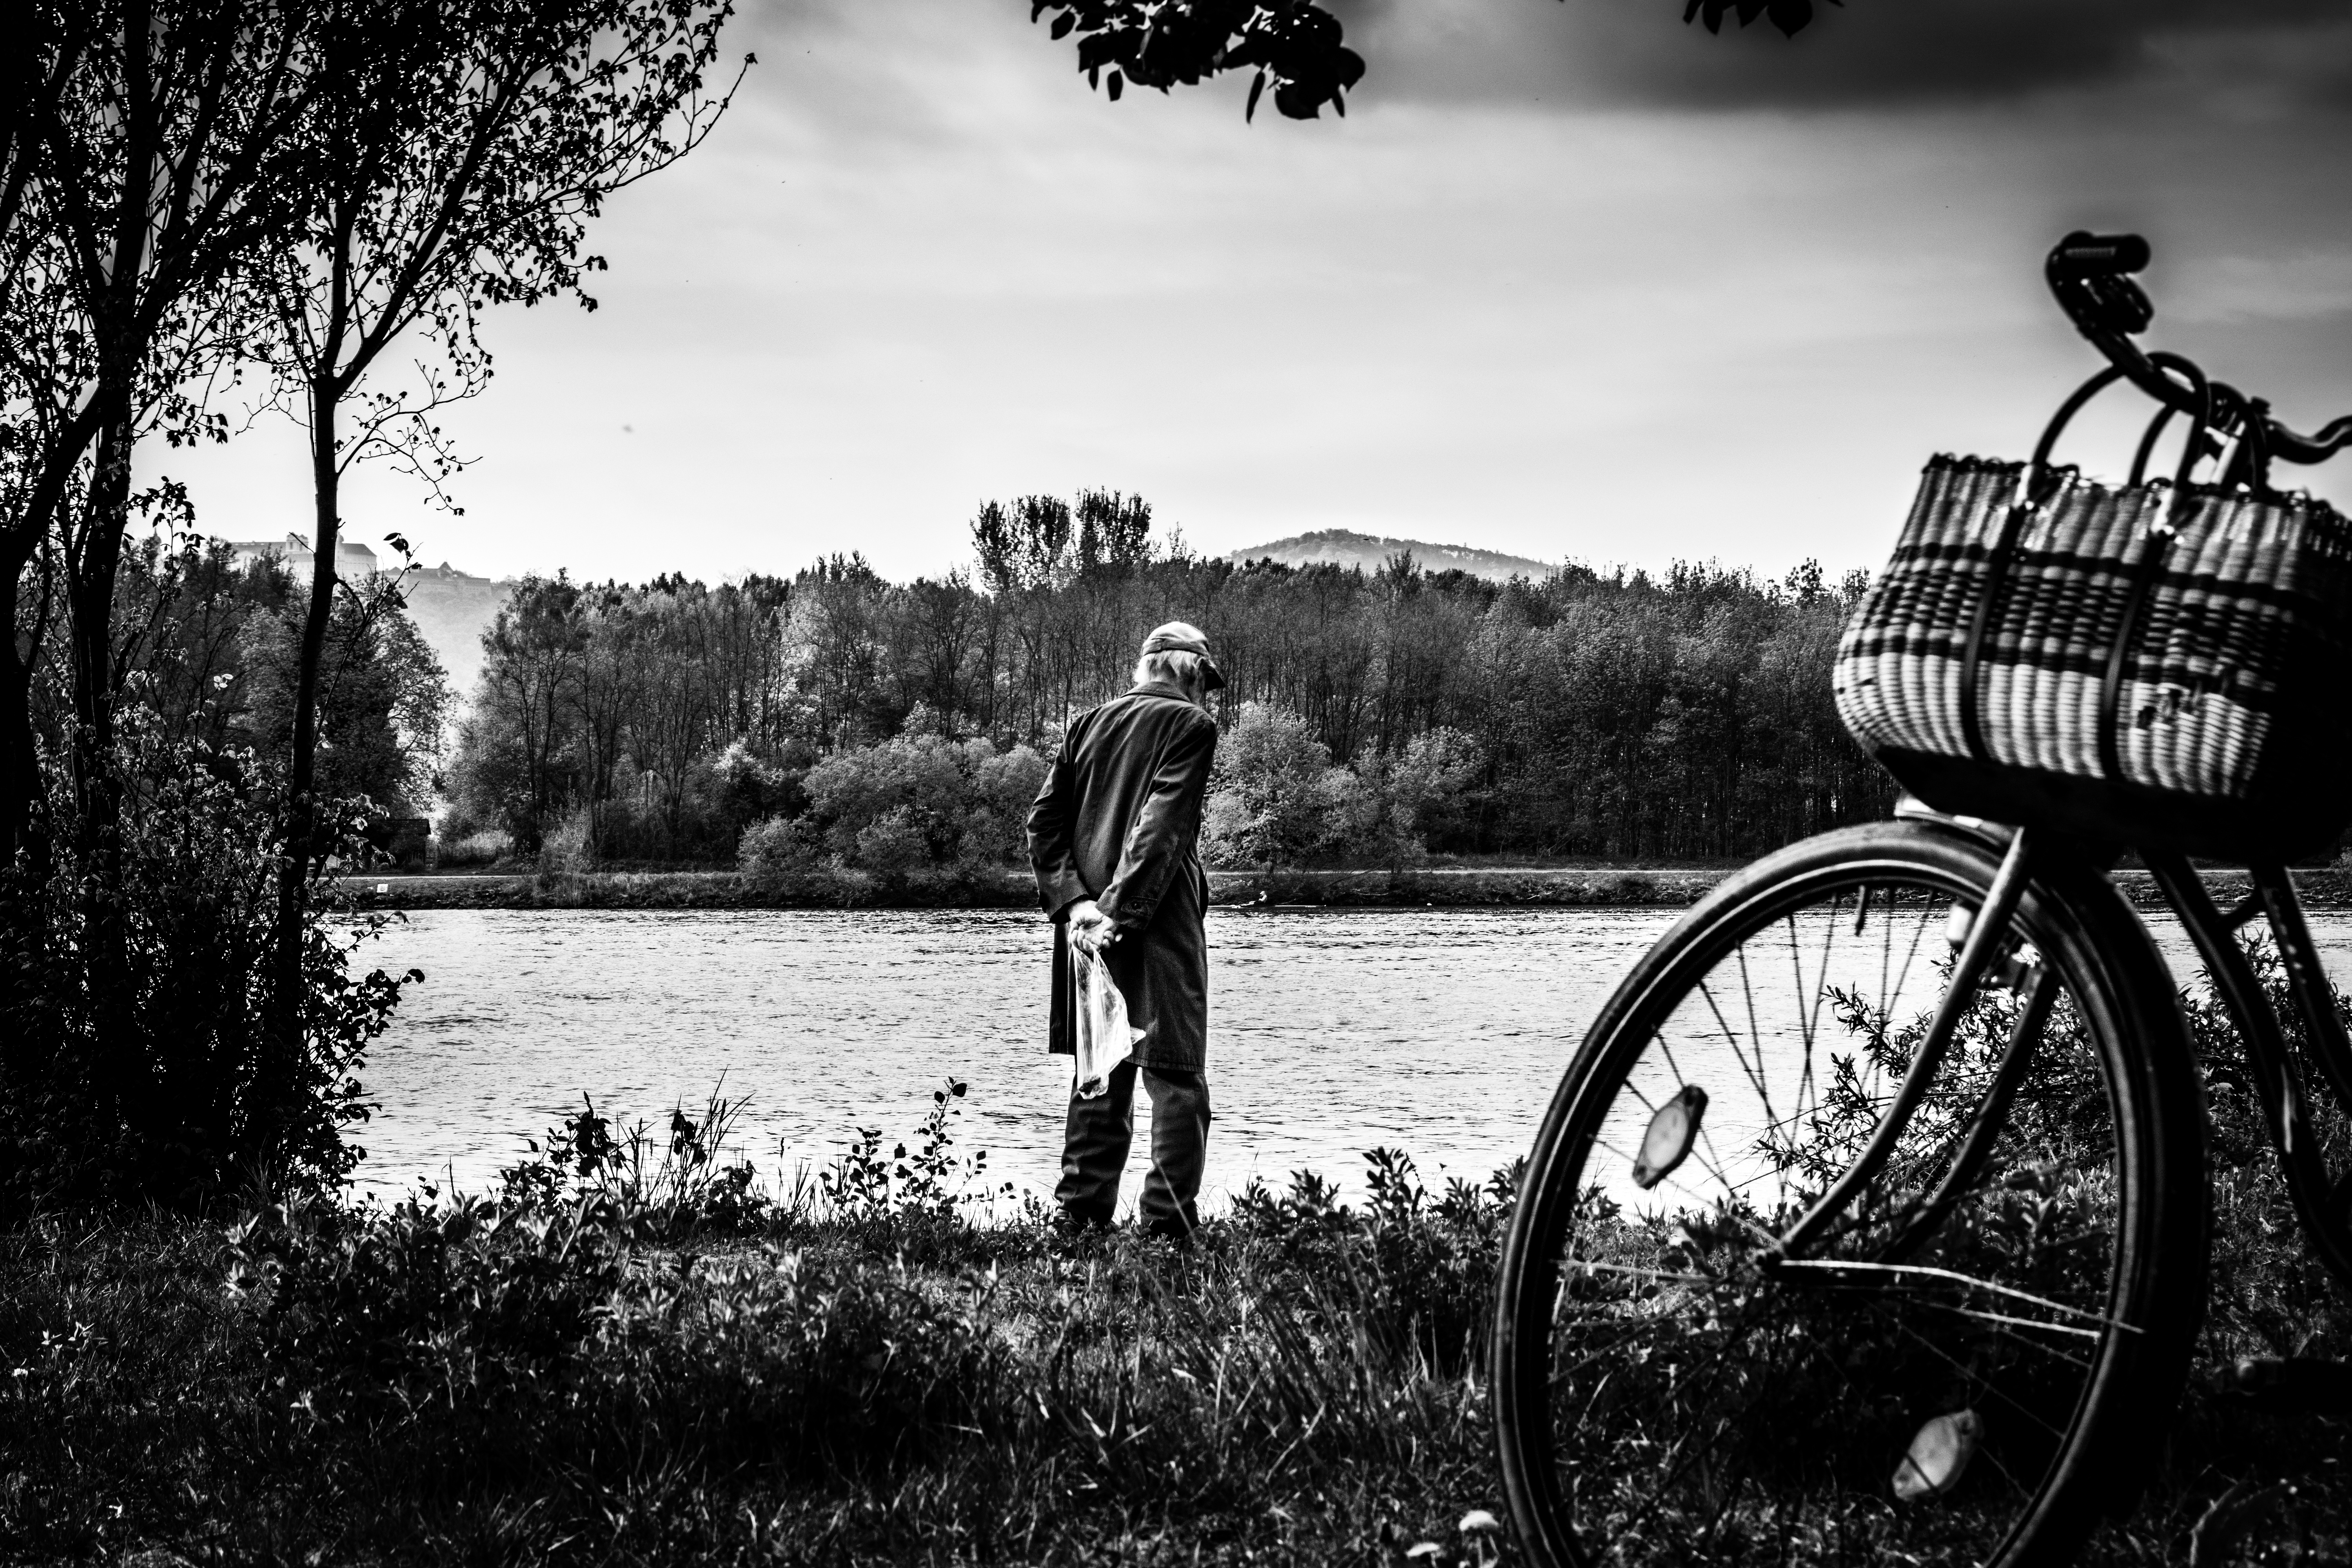
tree, black and white, photography, vehicle, black, monochrome, photograph, rural area, monochrome photography